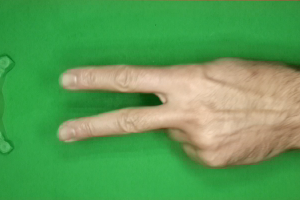
Label: scissors